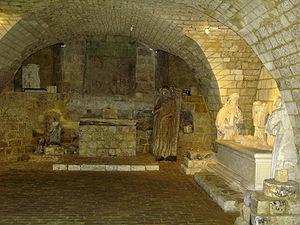
Longpré-les-Corps-Saints est une commune française située dans le département de la Somme, en région Hauts-de-France.